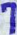
Number: 7